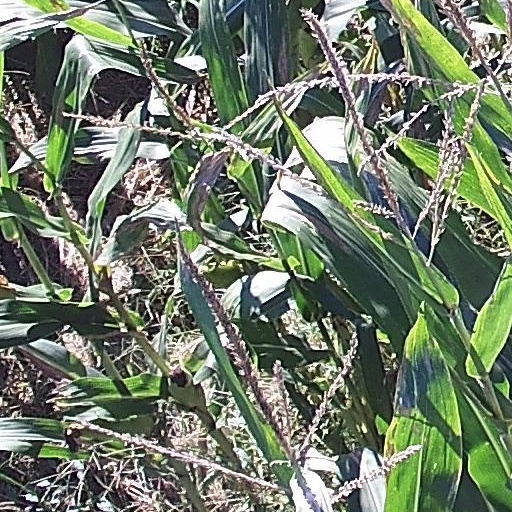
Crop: maize; corn